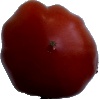
Label: Tomato Heart 1